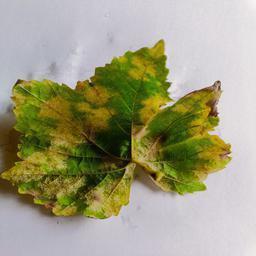
Label: Downy Mildew